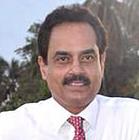
Age: 54